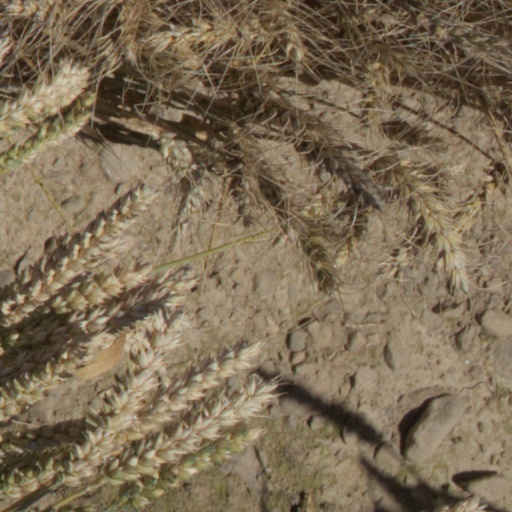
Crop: wheat